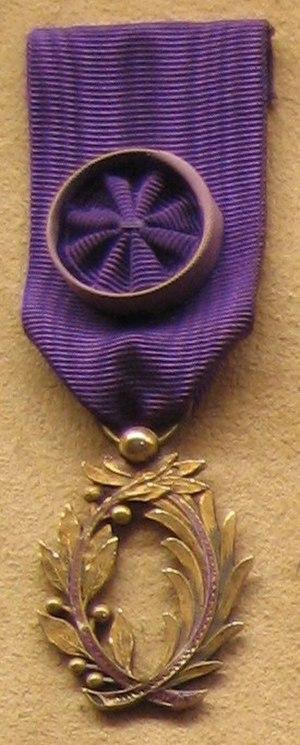
Charles Cazalet, né le 22 juin 1858 à Cenon et mort le 18 janvier 1933 à Bordeaux, est président de l'Union des sociétés de gymnastique de France de 1896 à 1931 et de la Fédération internationale de gymnastique de 1924 à 1933.
Jean Boucher, né le 13 décembre 1923 à Enghien-les-Bains et mort le 29 juillet 2017 dans cette même commune, est un gymnaste et dirigeant sportif.
Félix Mathey, né le 4 octobre 1887 à Paris IVᵉ et mort le 15 septembre 1968 à Malakoff, est un ancien champion d’athlétisme également connu pour sa contribution au développement du sport féminin au sein des patronages entre les deux guerres.